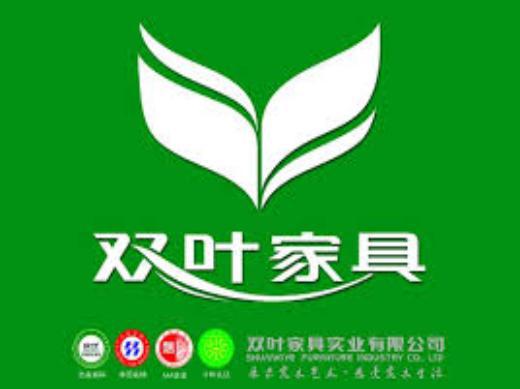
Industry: Necessities